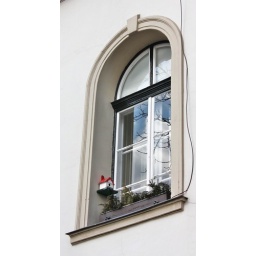
The little bird box caught my eye...attracting nature in the middle of the city.